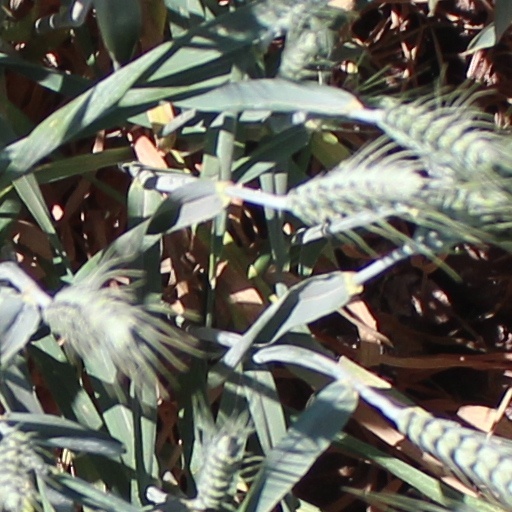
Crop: wheat